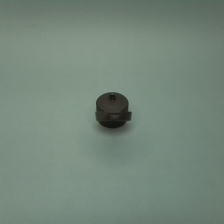
Color: red/orange/pink/fuchsia/brown
Cap type: flip-top cap